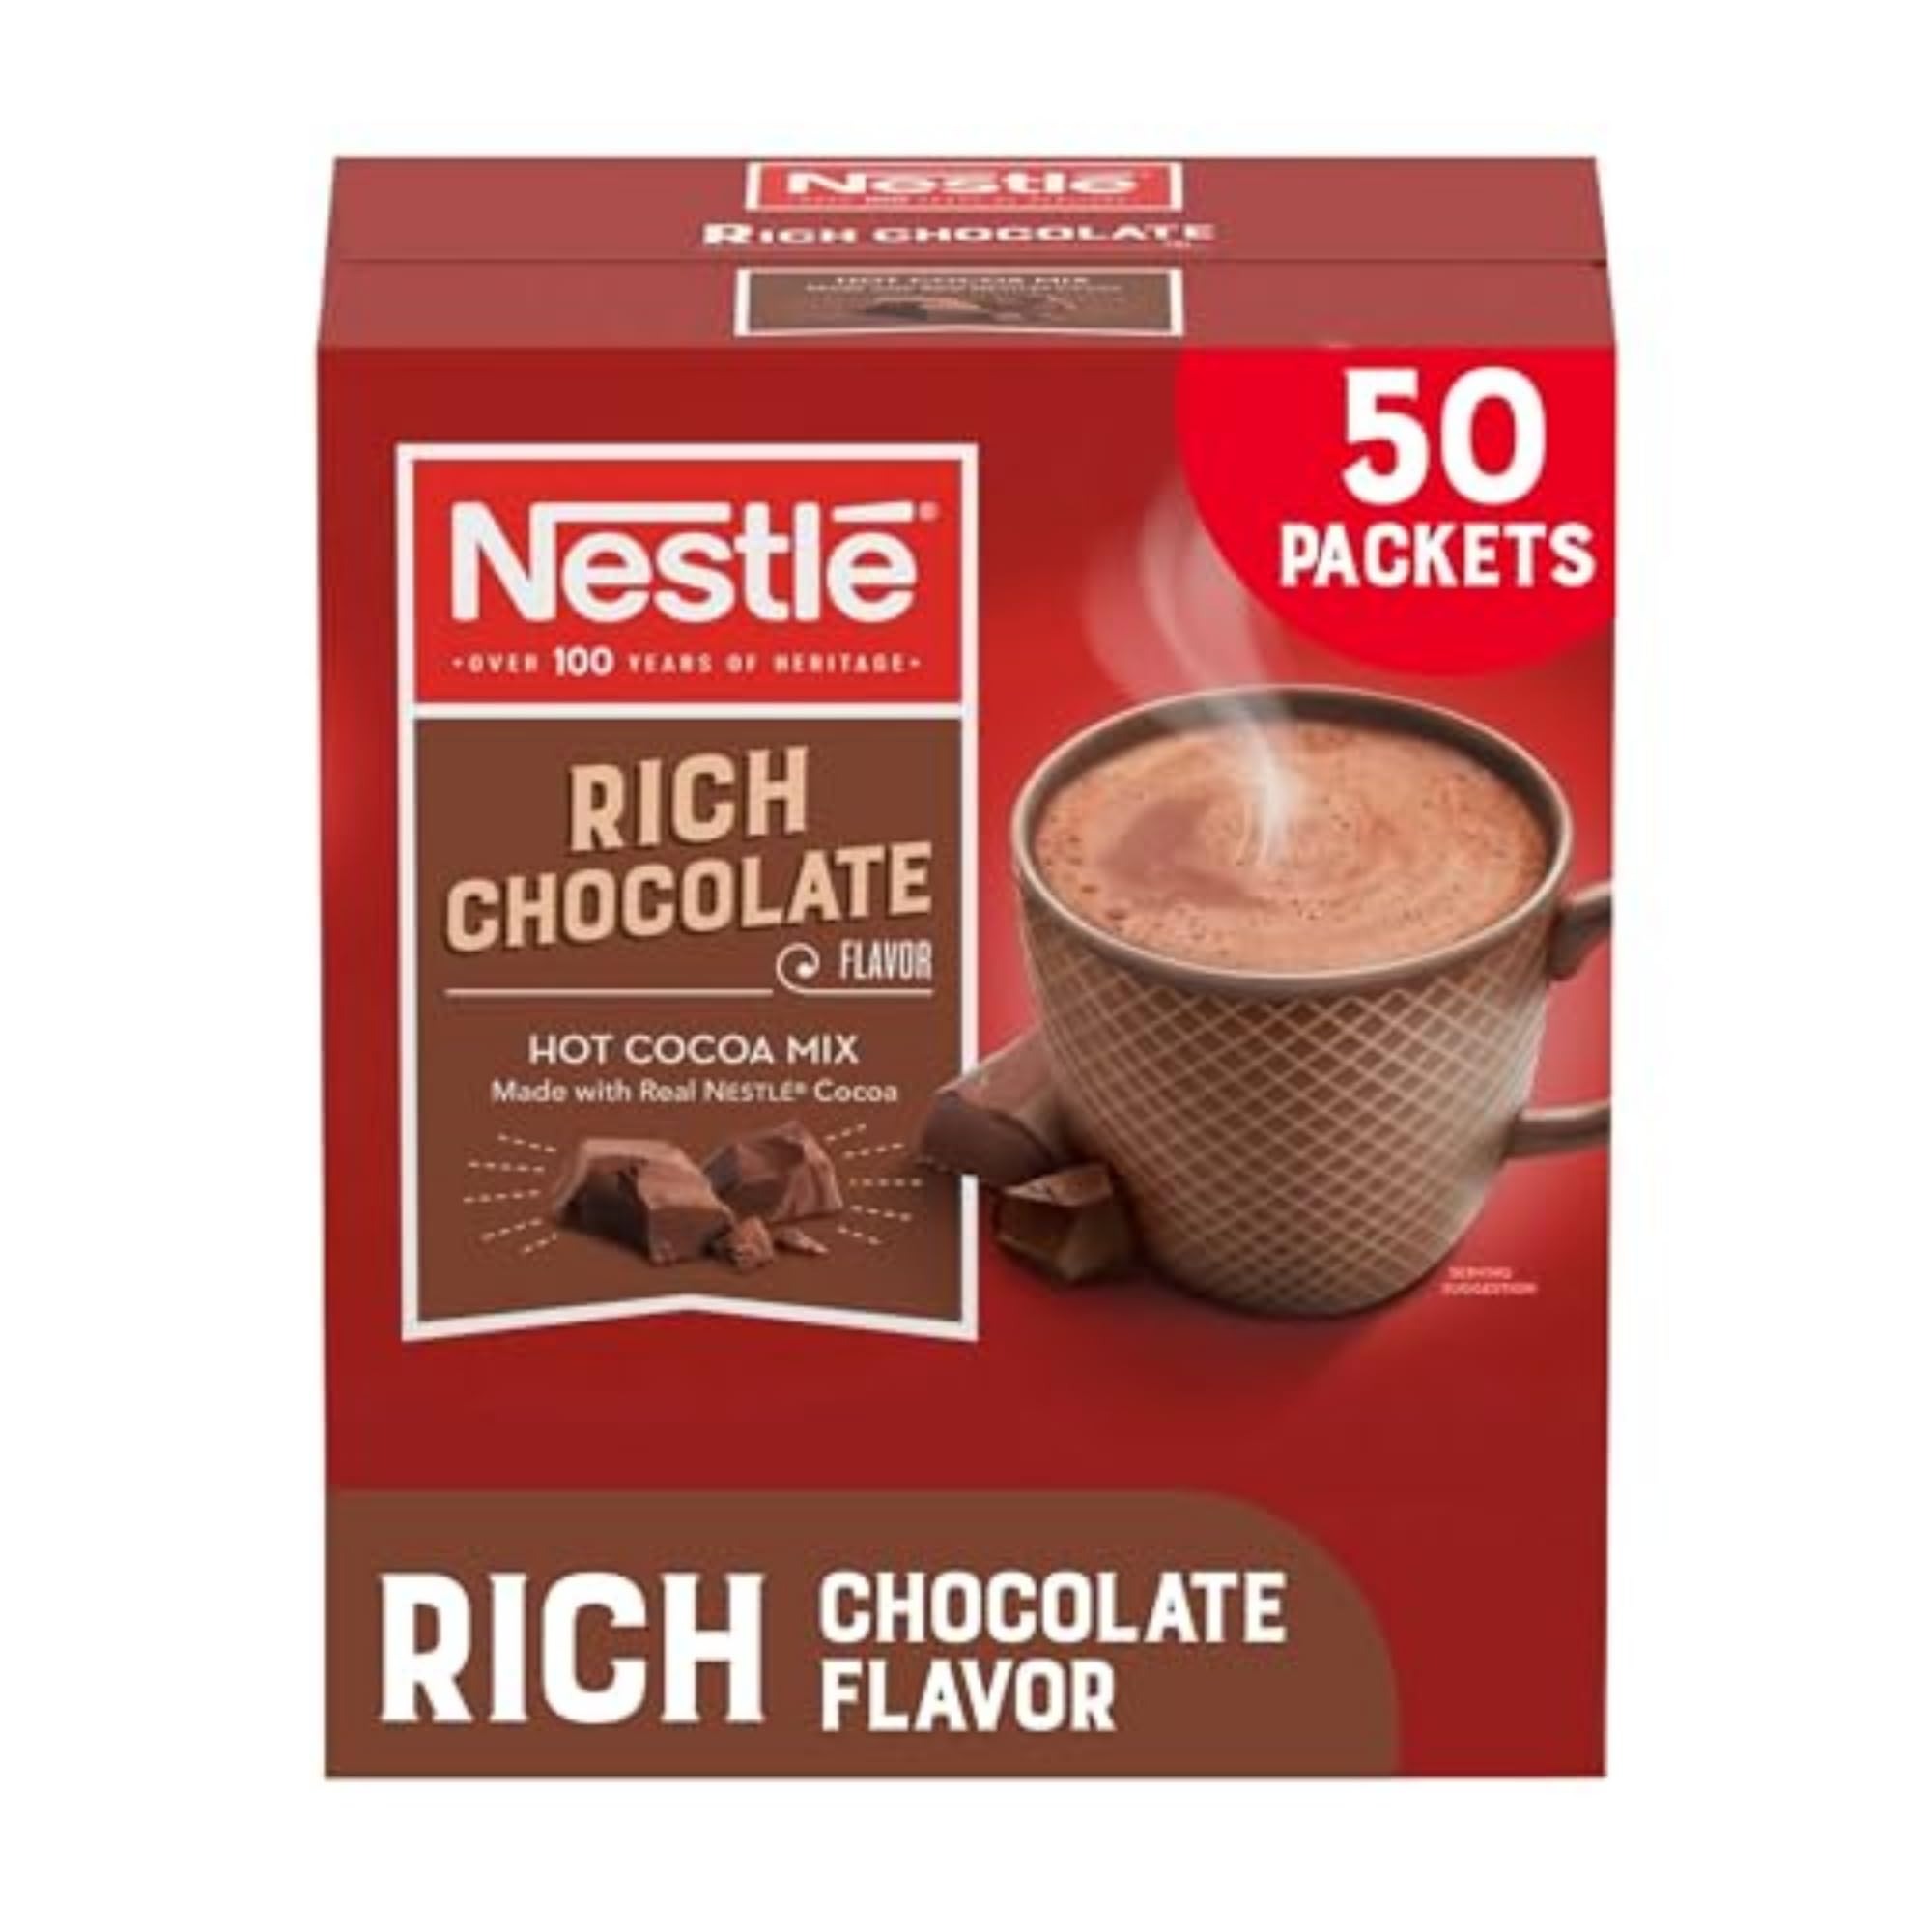
Item Name: Nestle Hot Chocolate Packets, Hot Cocoa Mix, Rich Chocolate Flavor, Made with Real Cocoa, 0.71 oz, Bulk Pack (50 Count)
Bullet Point 1: Nestlé Hot Cocoa, Rich Chocolate Flavor is a rich-tasting hot cocoa mix with vanilla notes that creates a rich and indulgent chocolate flavor. Made with real Nestlé cocoa using sustainably-sourced cocoa beans
Bullet Point 2: Dispenser box of 50-count of cocoa sachets keeps the counter clean and organized
Bullet Point 3: Part of the Nestlé Cocoa Plan to promote better farming, better lives and better cocoa
Bullet Point 4: Just add hot water or milk for a richer cocoa of 6-8 ounces
Bullet Point 5: 99.9% Caffeine-free. Kosher Dairy. 27-month shelf life
Bullet Point 6: Single serve hot cocoa packets are perfect for offices, cafeterias, restaurants and more
Product Description: Rich hot chocolate mix to stay warm on those cold days. Contains 35% less sugar than other major brands. Enjoy the sweet flavor of Nestle Hot Cocoa. Each packet makes one perfect cup of cocoa.
Value: 35.5
Unit: Ounce

Price: 23.435